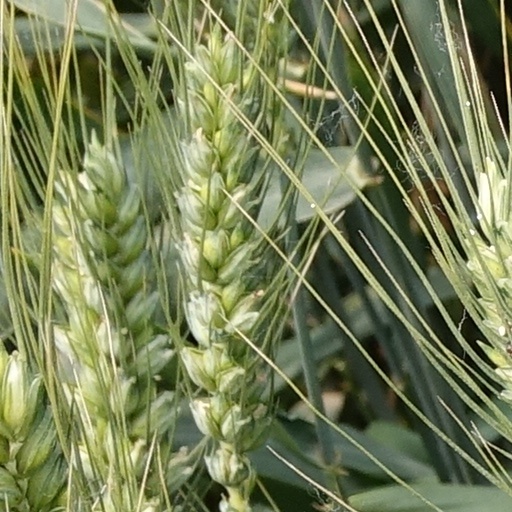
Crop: wheat